Heteromerae

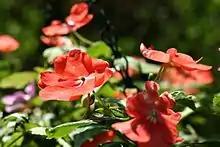
Impatiens, "Busy Lizzie" one plant from Bentham and Hooker's "Heteromerae"

Heteromerae is an artificial group used in the identification of plants based on Bentham and Hooker classification system. Bentham and Hooker published an excellent classification in three volumes between 1862 and 1883. As a natural system of classification, it does not show evolutionary relationship between plants but still is a useful and popular system of classification based on a dichotomous key. It is the most popular system of classification especially for the flowering plant groups (angiosperms) based on key characteristics. This enables taxonomic students to quickly identify plant groups based only on physical characteristics. Under the system Heteromerae is a Sub Class, Series ii and it is often not used. The series comprises;